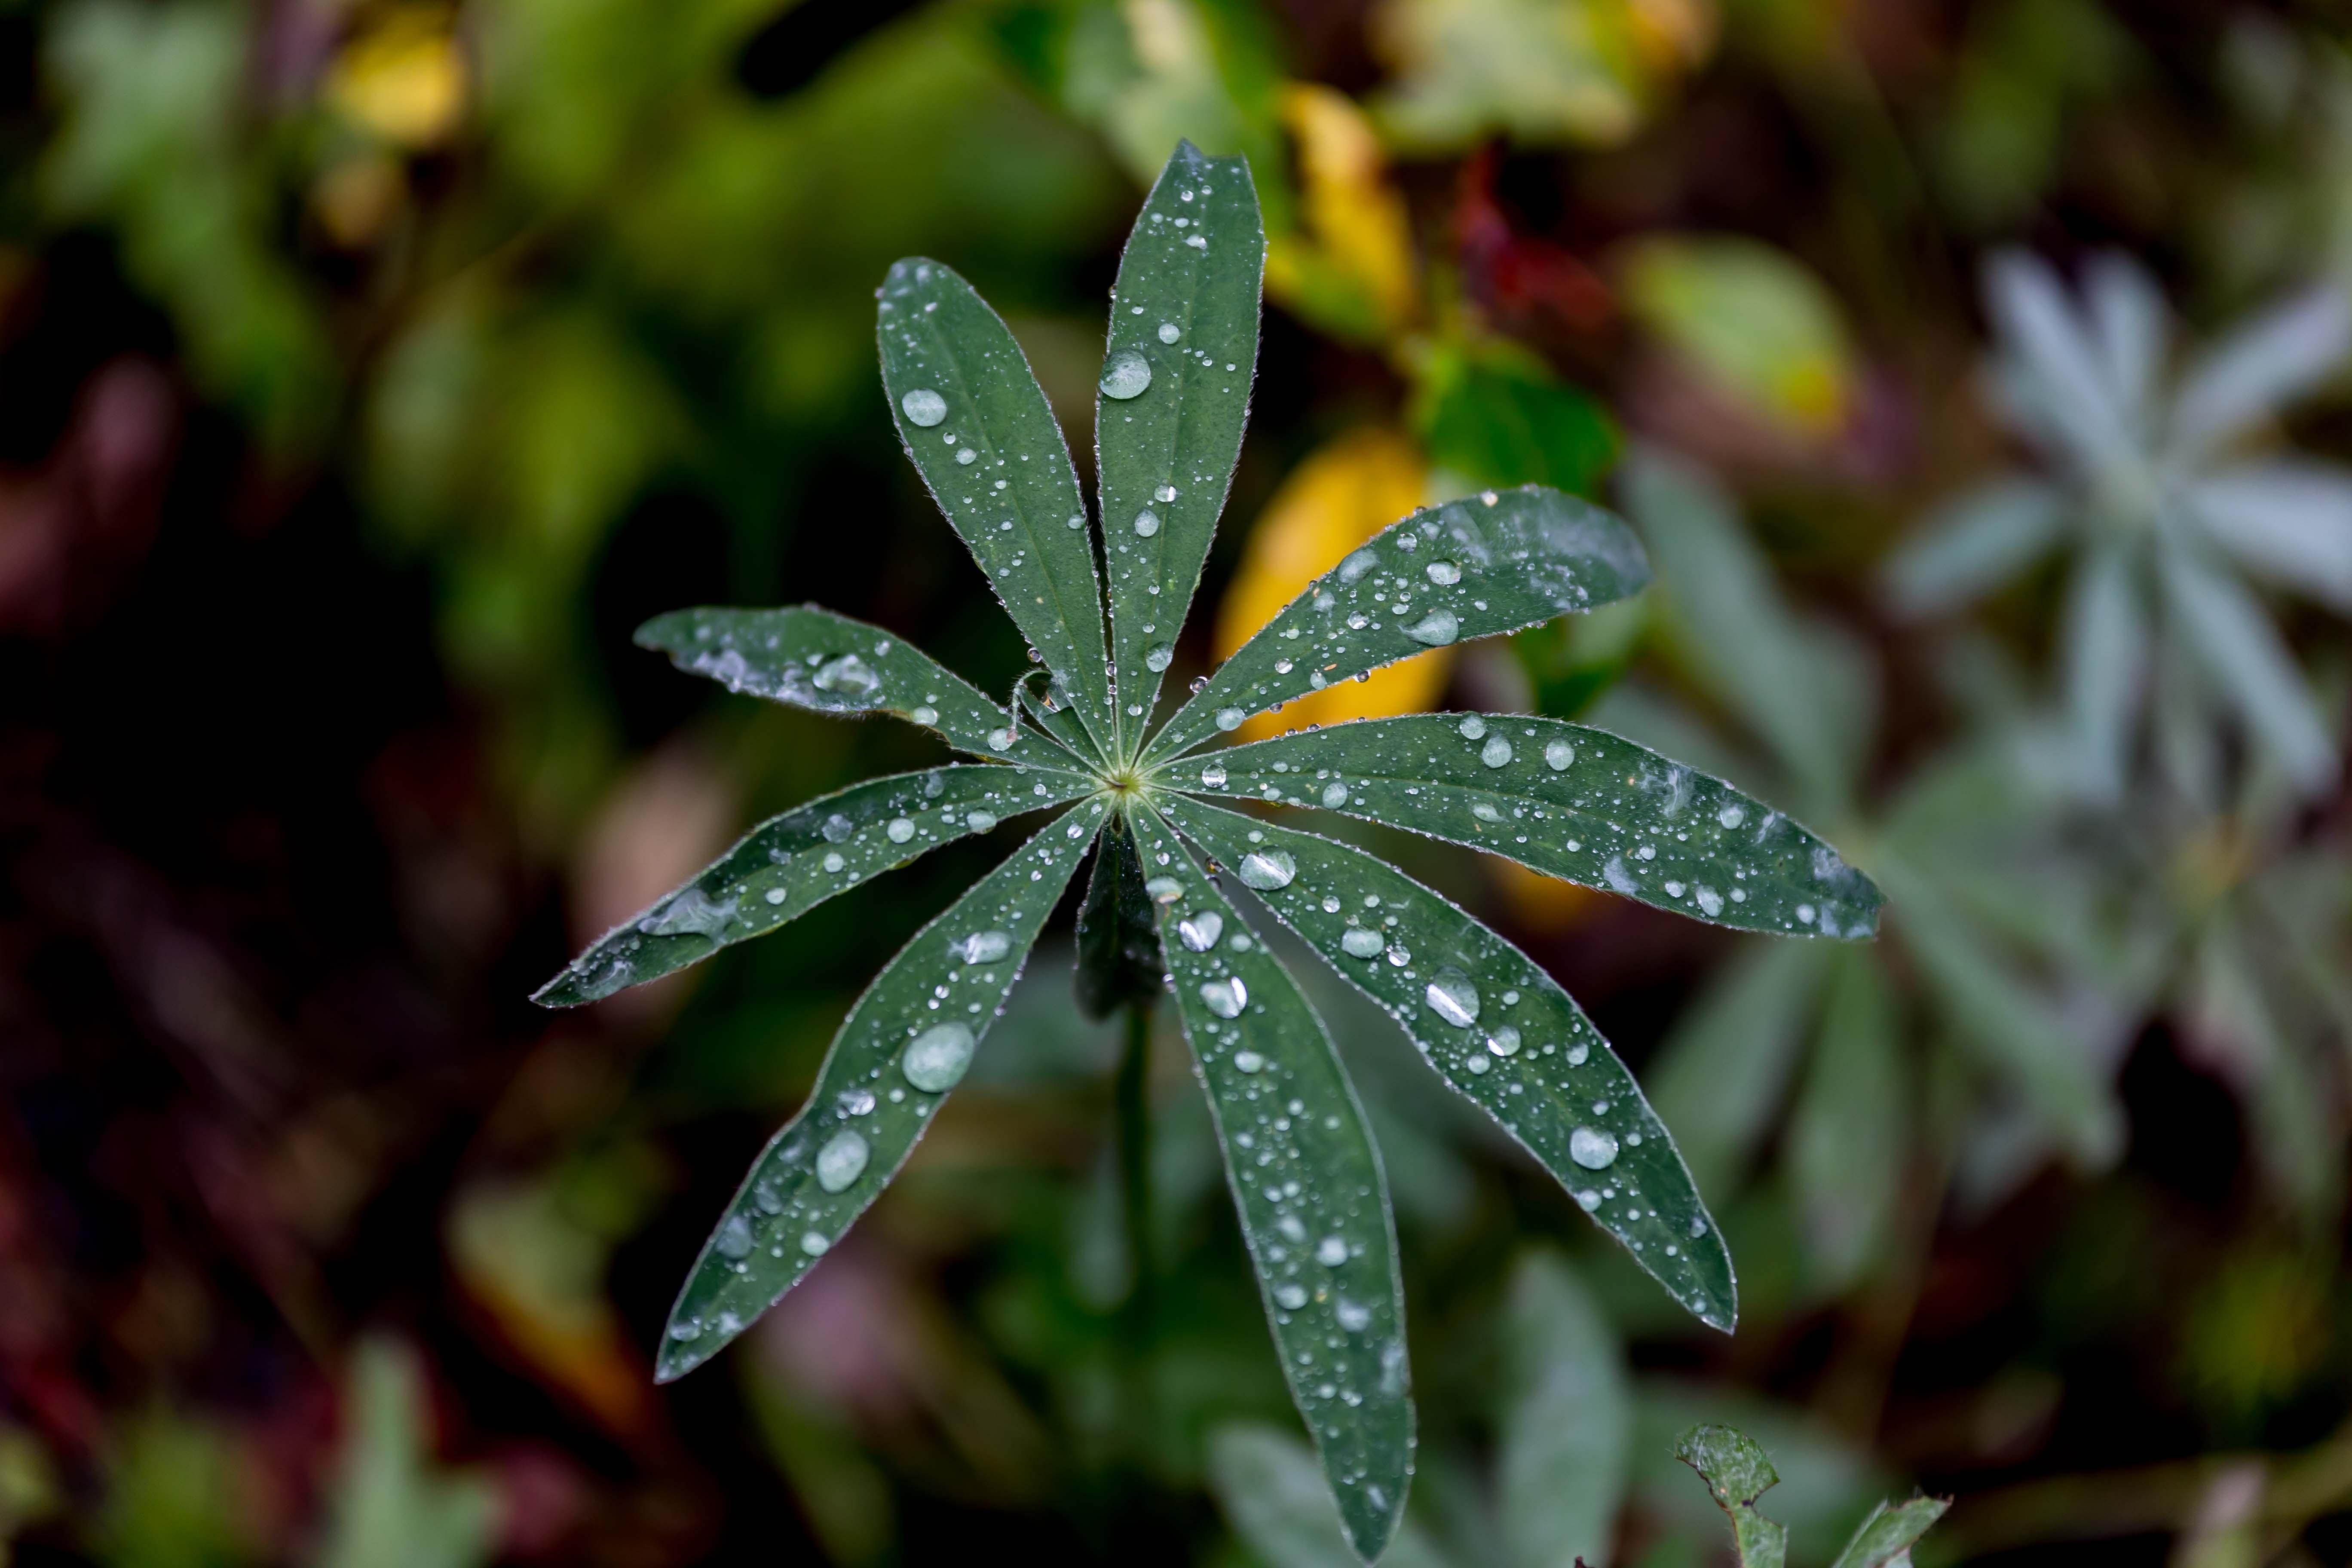
tree, nature, forest, branch, plant, leaf, flower, green, autumn, botany, flora, wildflower, close up, shrub, lupine, macro photography, flowering plant, woody plant, land plant